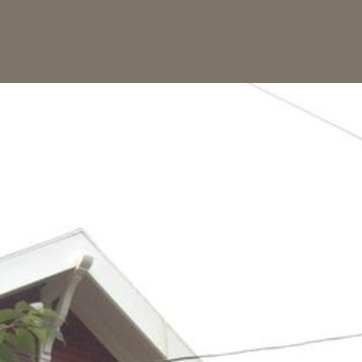
Material: sky